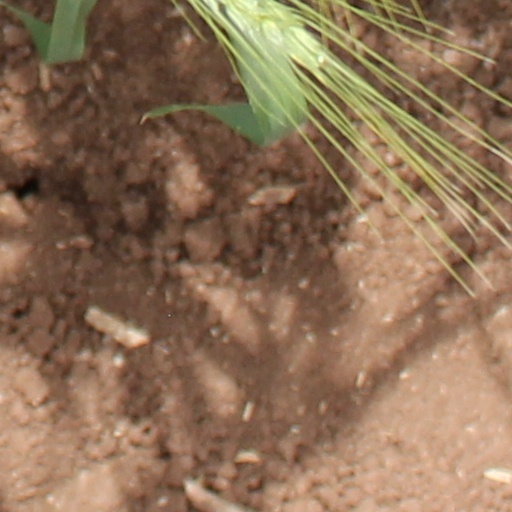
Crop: wheat